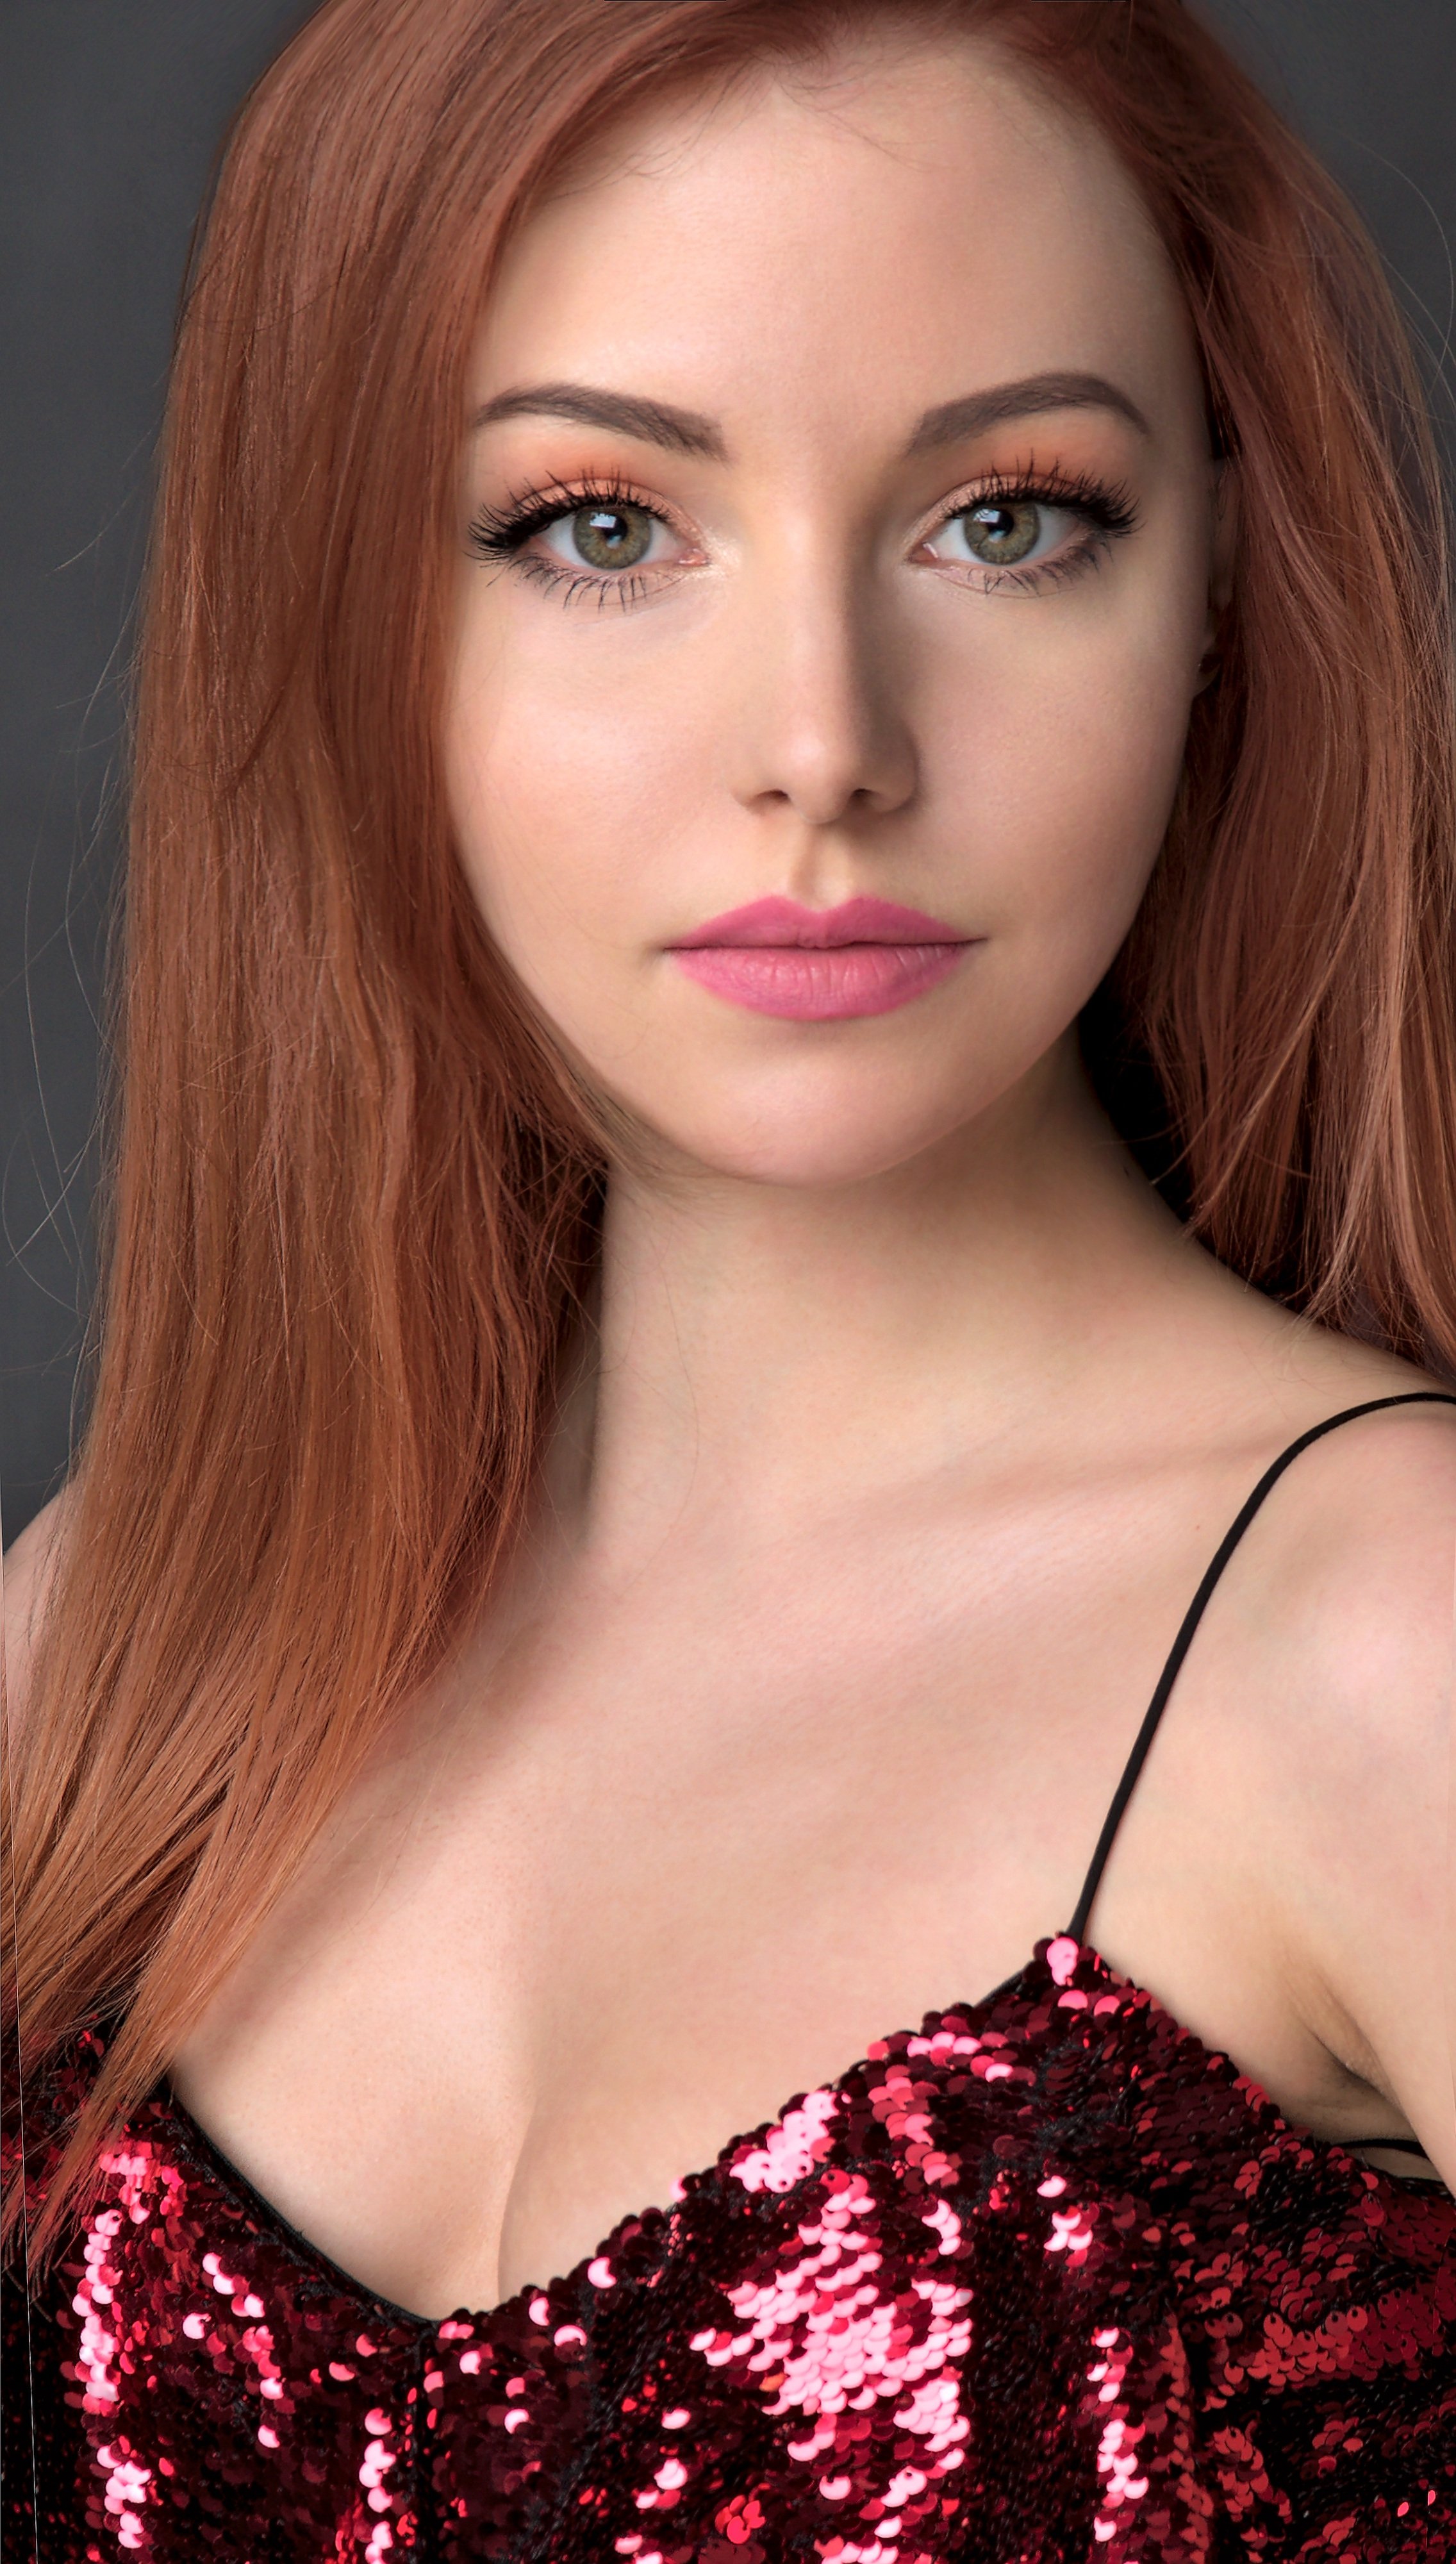
woman, forehead, face, cheek, skin, head, lip, chin, hairstyle, eyebrow, photograph, eye, eyelash, muscle, organ, human, eye liner, black, fashion, makeover, flash photography, lipstick, iris, lingerie top, pink, eye shadow, beauty, fashion model, long hair, chest, layered hair, Step cutting, brown hair, close up, magenta, blond, throat, undergarment, fashion accessory, swimwear, lingerie, peach, portrait photography, jewellery, hair coloring, pattern, waist, photo shoot, photography, model